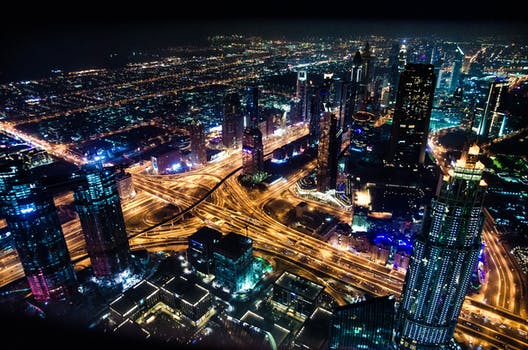
Label: No Watermark